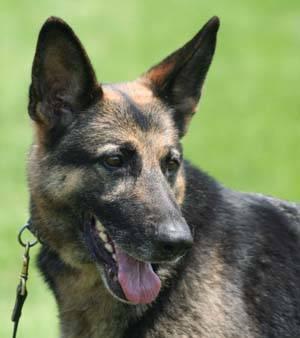
dog